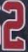
Number: 2